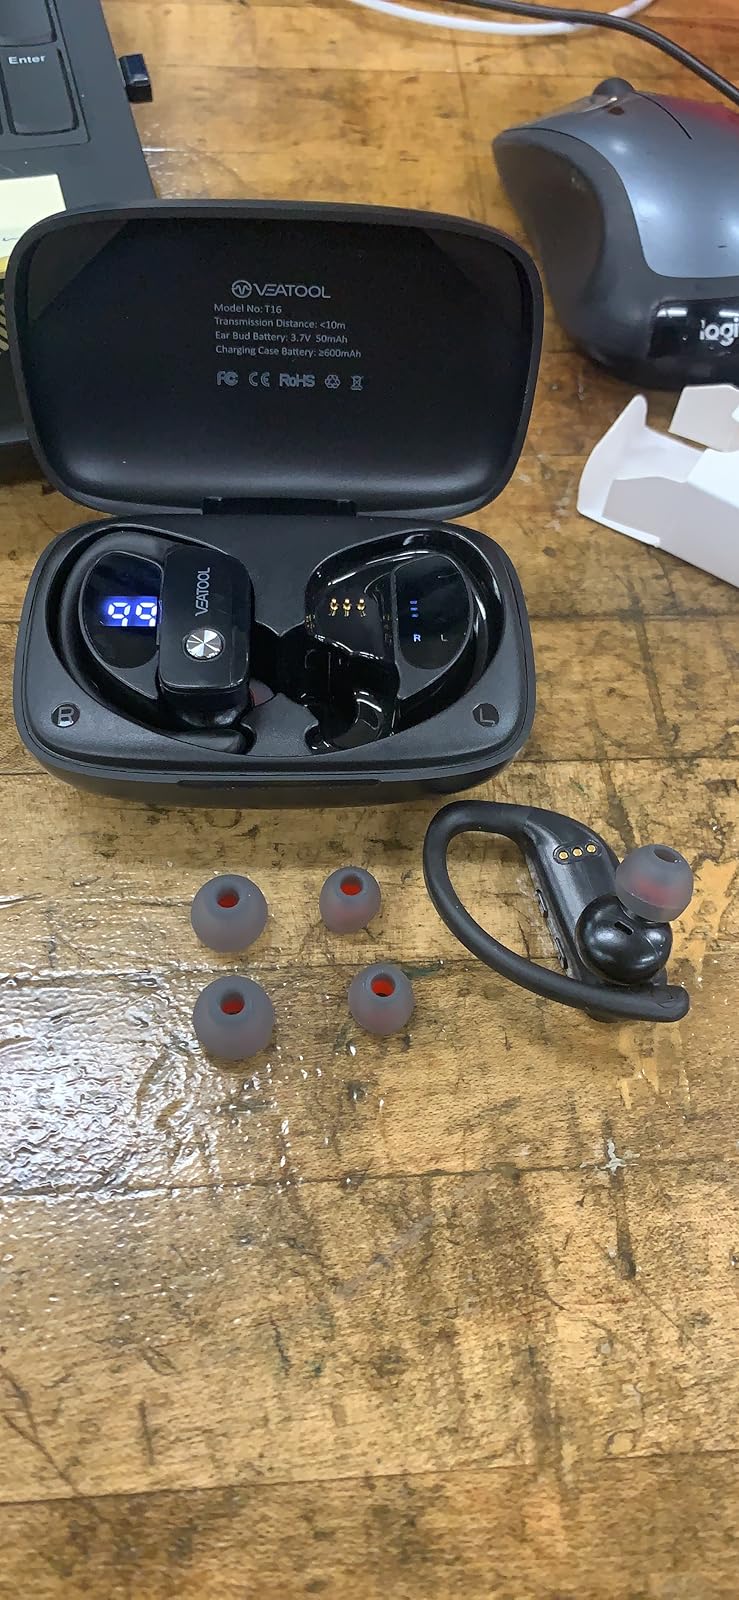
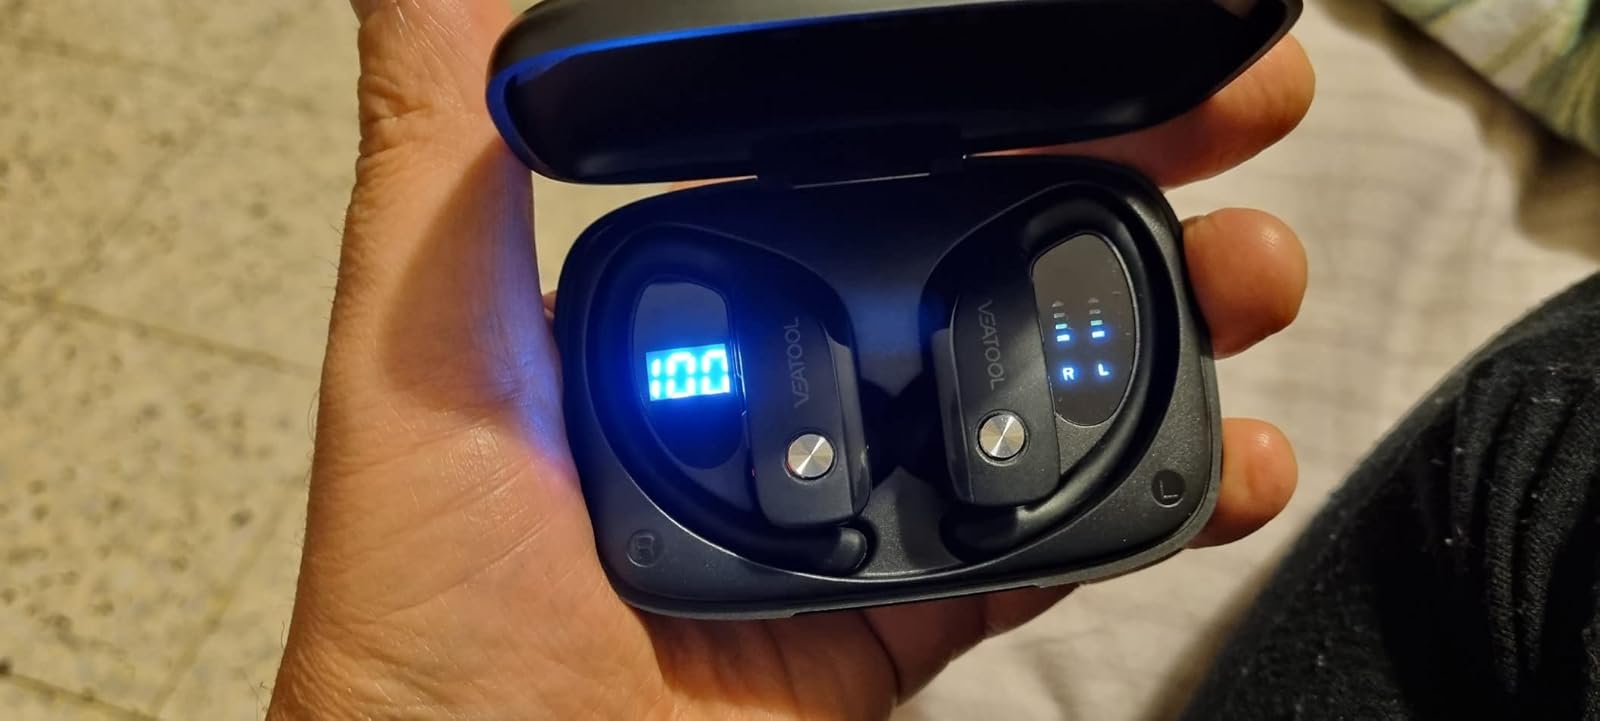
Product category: earbuds
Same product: yes